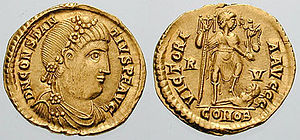
410'erne / Status omkring 410 / Asien
Den vestromerske general Constantius var hovedpersonen i genopretningen af riget i årtiet.
Århundreder: 4. århundrede – 5. århundrede – 6. århundrede